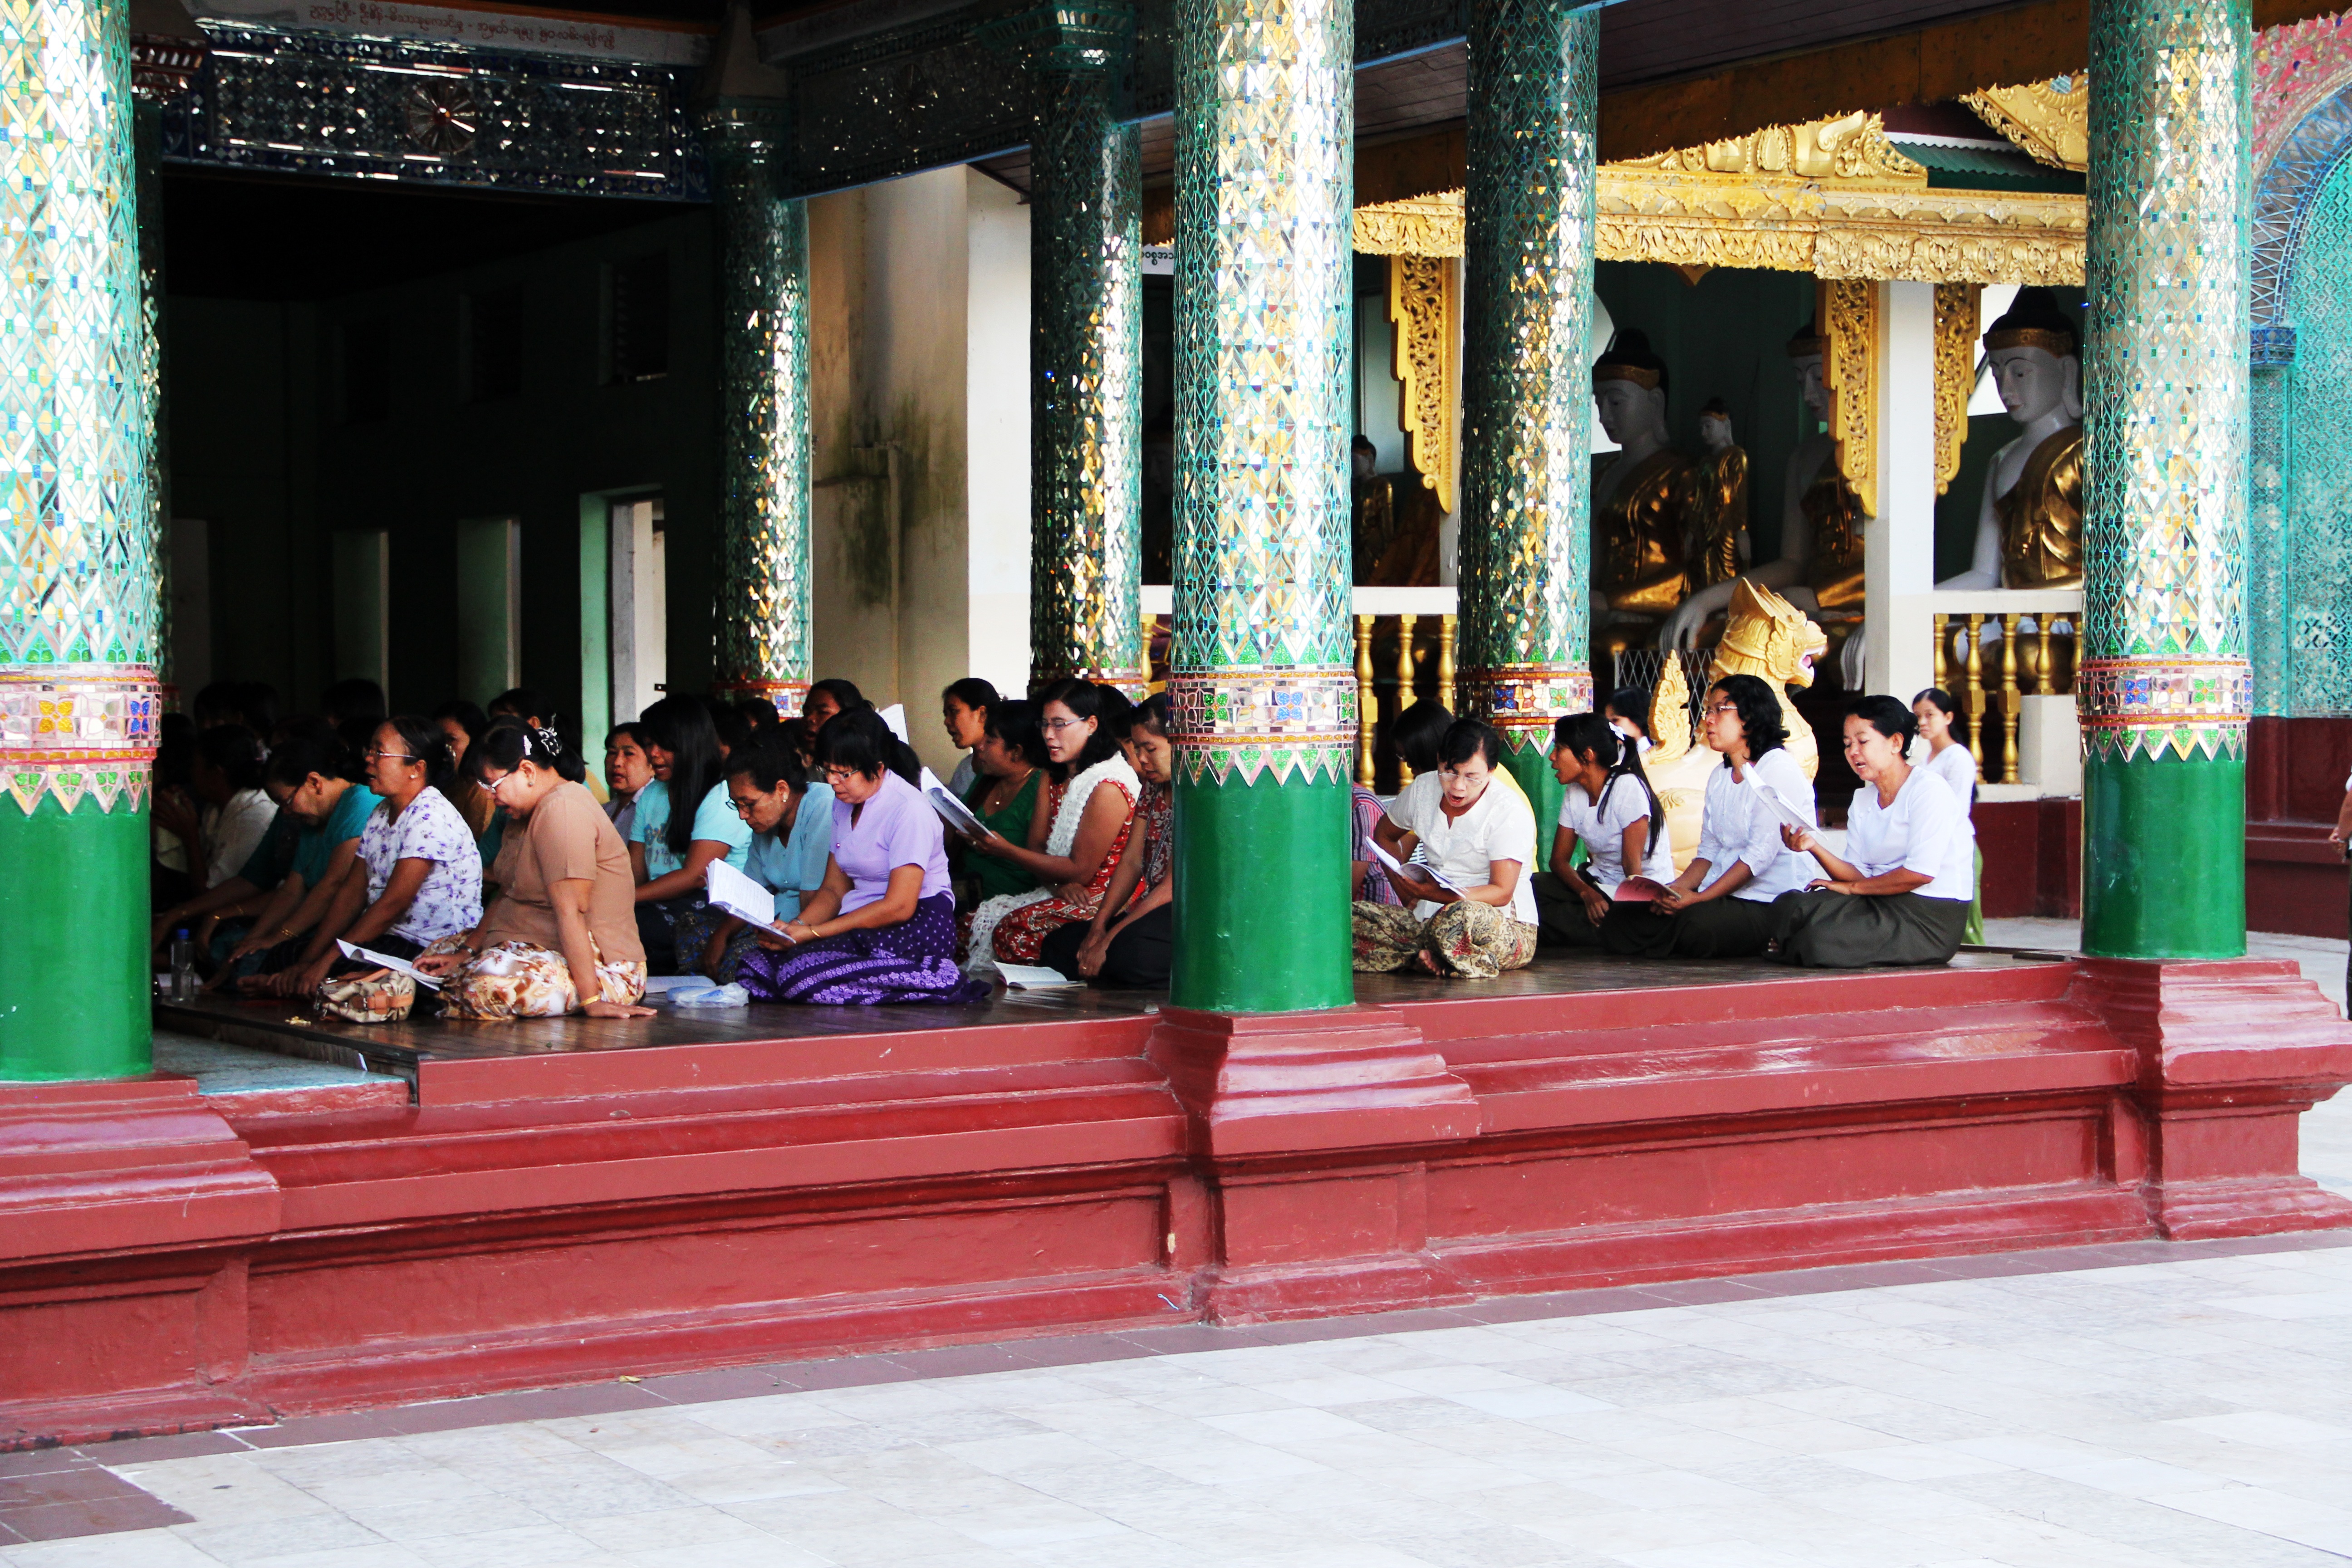
meditate, buddhism, tourism, place of worship, meditation, temple, shrine, buddha, hindu temple